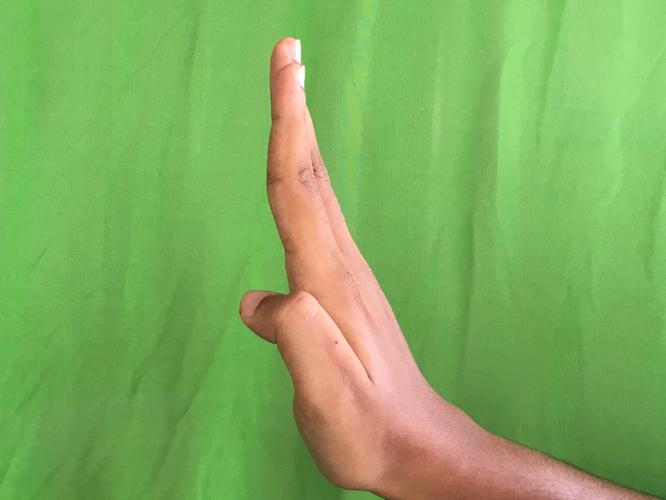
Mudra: Pathaka
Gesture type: single_hand